Traitor's Ford

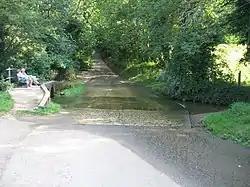

Traitor's Ford is a ford on the River Stour, in the English county of Warwickshire close to its border with Oxfordshire. It is about outside Brailes and half a mile from the village of Sibford Gower, and is on the route of the Macmillan Way long distance footpath. The ford can be seen in the film, "Three Men and a Little Lady".